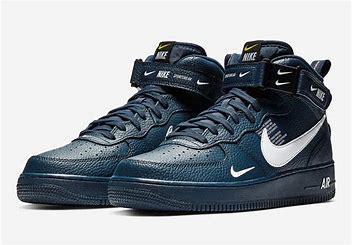
Brand: Nike
Model: Force 1